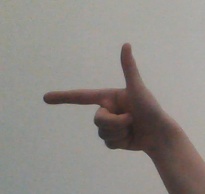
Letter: yaa